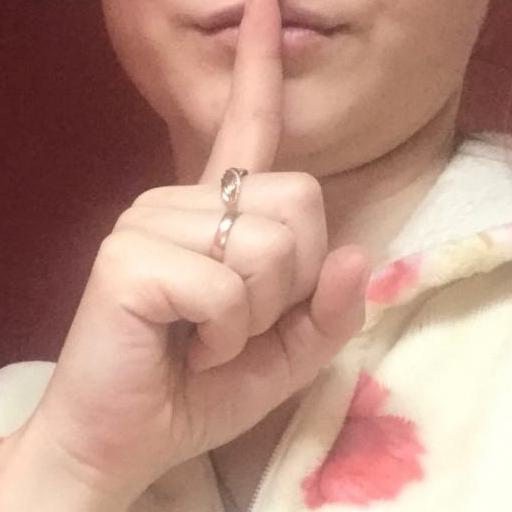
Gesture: mute